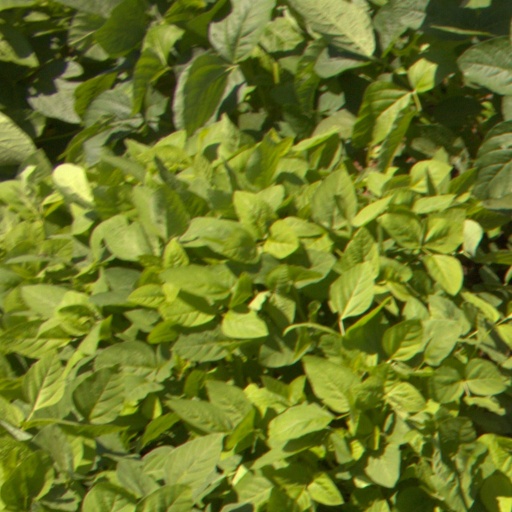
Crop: soybean